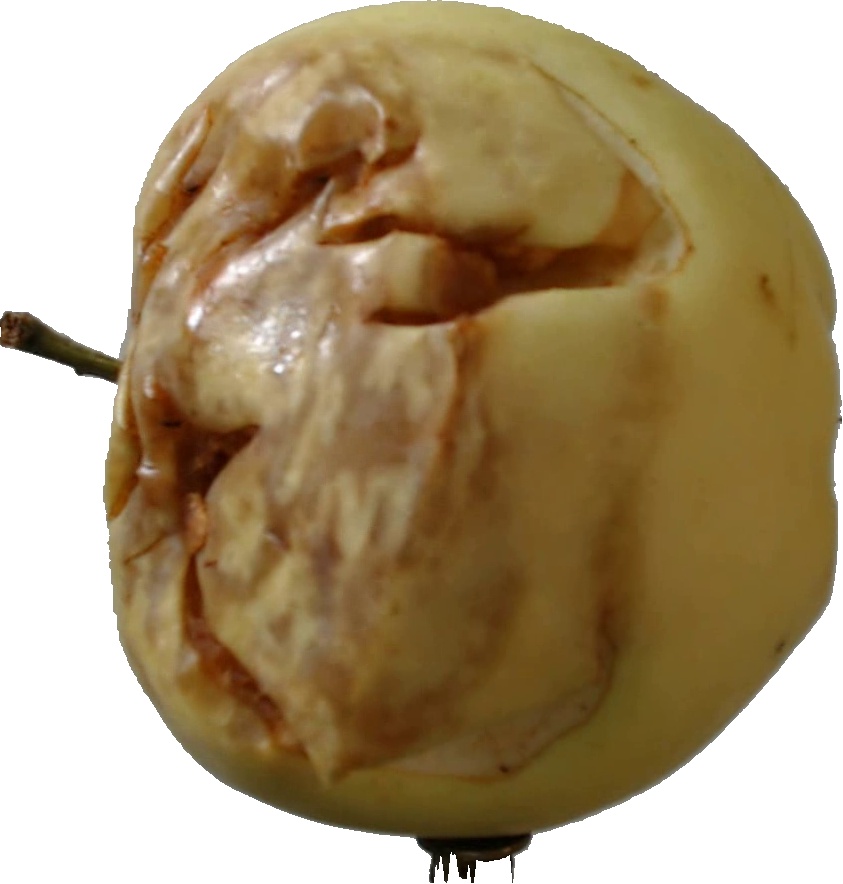
Label: apple_hit_1